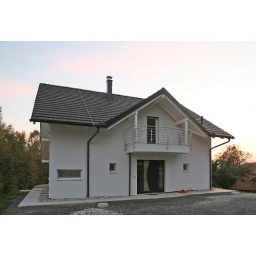
-ENG-A wooden house built by Barra&amp;amp;Barra.-ITA-Casa prefabbricata in bioedilizia costruita da Barra&amp;amp;Barra.